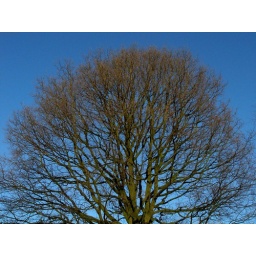
but I liked it's shape and how it stood out against the blue sky !